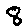
Label: 8